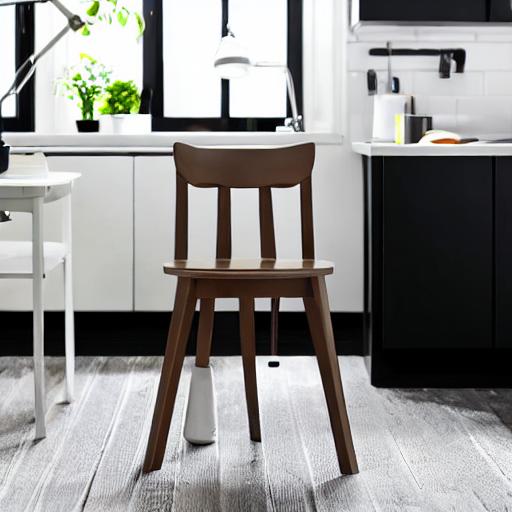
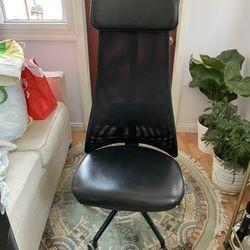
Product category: items_chair
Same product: no